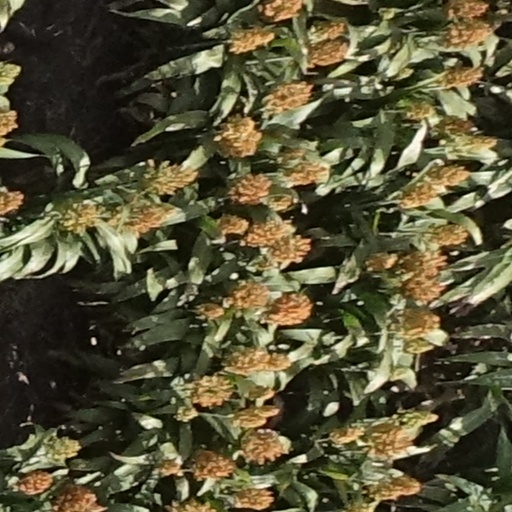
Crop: sorghum